Langston Hughes House

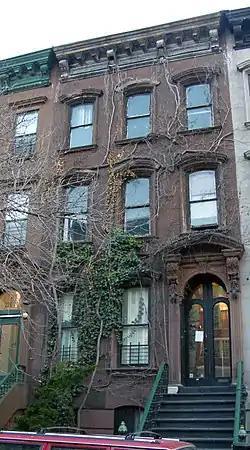
Langston Hughes House, March 2009

The Langston Hughes House is a historic home located in Harlem, Manhattan, New York City. It is an Italianate style dwelling built in 1869. It is a three-story-with-basement, rowhouse faced in brownstone and measuring 20 feet wide and 45 feet deep. Noted African American poet and author Langston Hughes (1902–1967) occupied the top floor as his workroom from 1947 to 1967. The building's owners were Hughes's adopted uncle and aunt, Emerson and Ethel Harper. In this house, Hughes wrote "Montage of a Dream Deferred" and "I Wonder as I Wander".